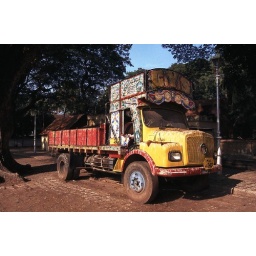
An interesting truck on a cobbled road in Kochi. The truck looks similar to the &amp;quot;famous&amp;quot; Afghani and Pakistani ones.